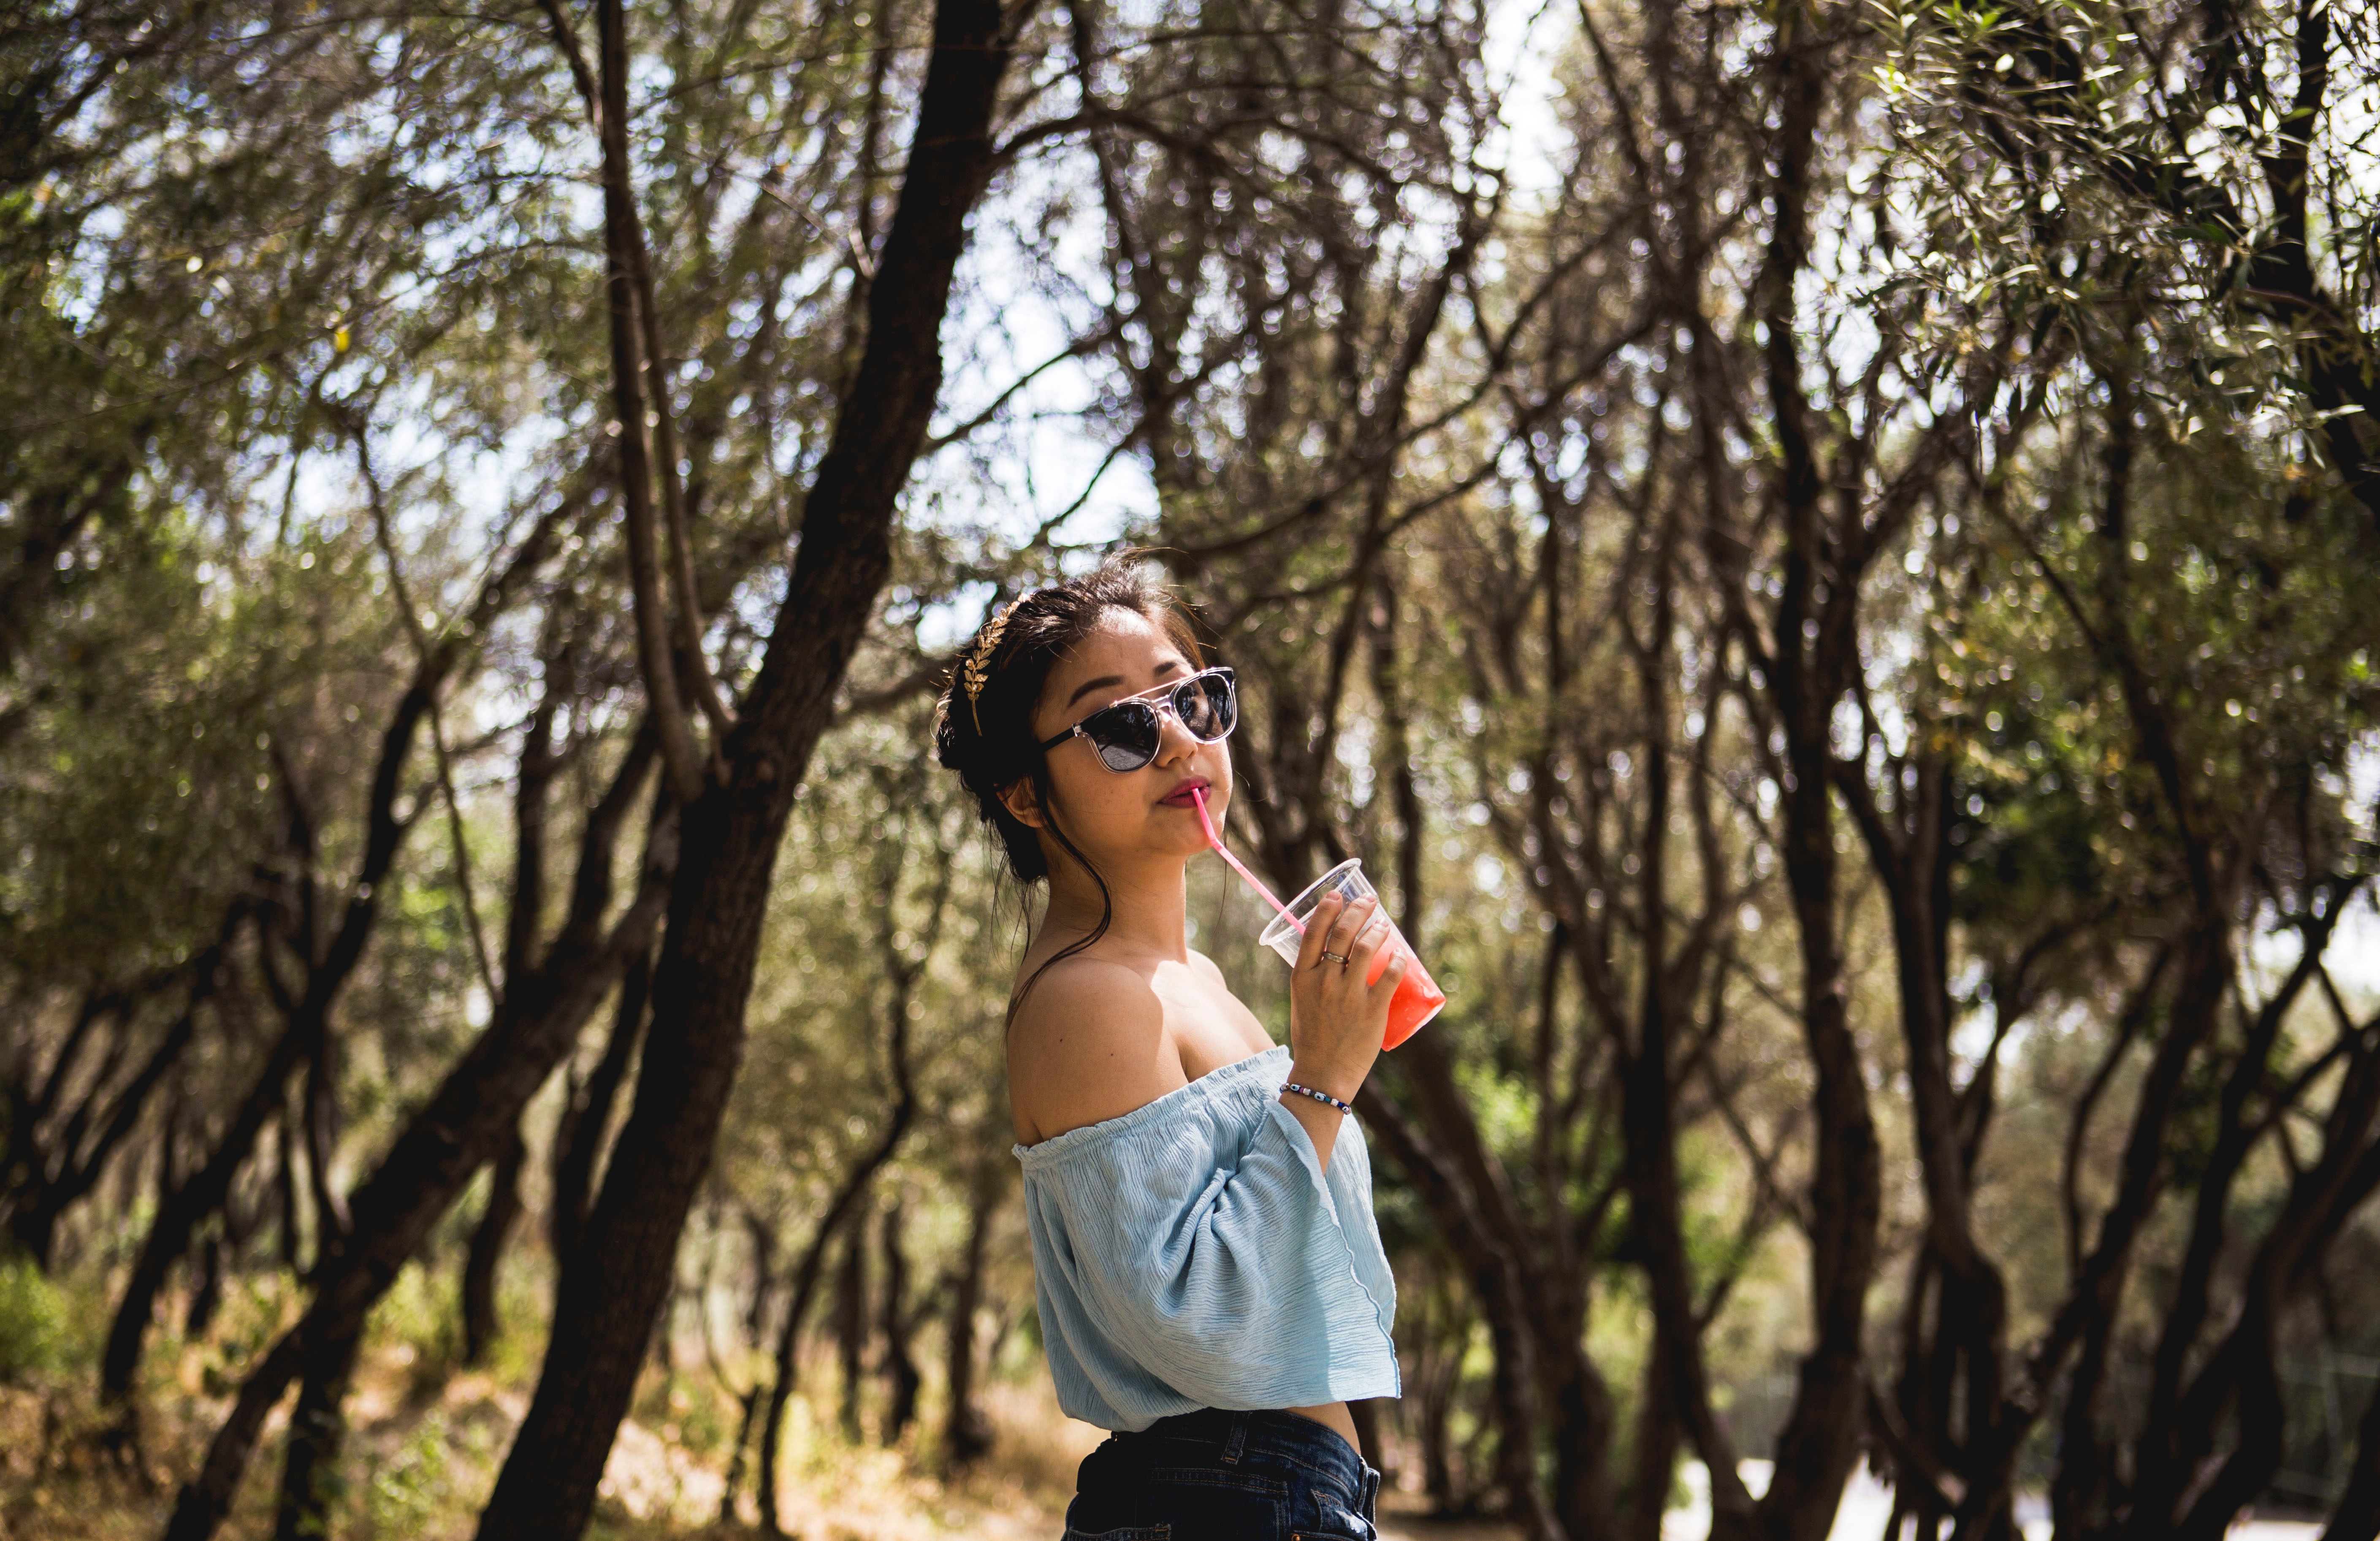
tree, spring, jogging, photo shoot, endurance sports